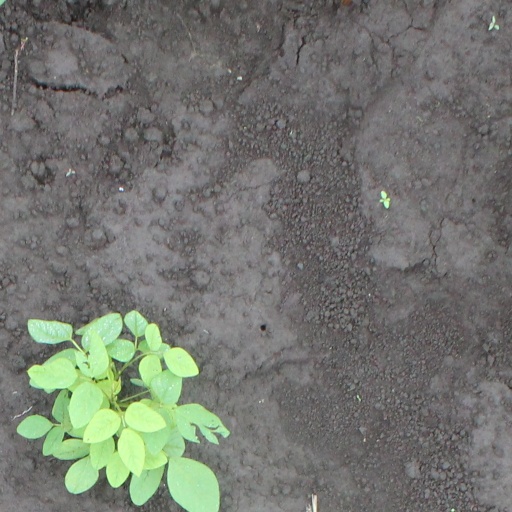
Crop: soybean